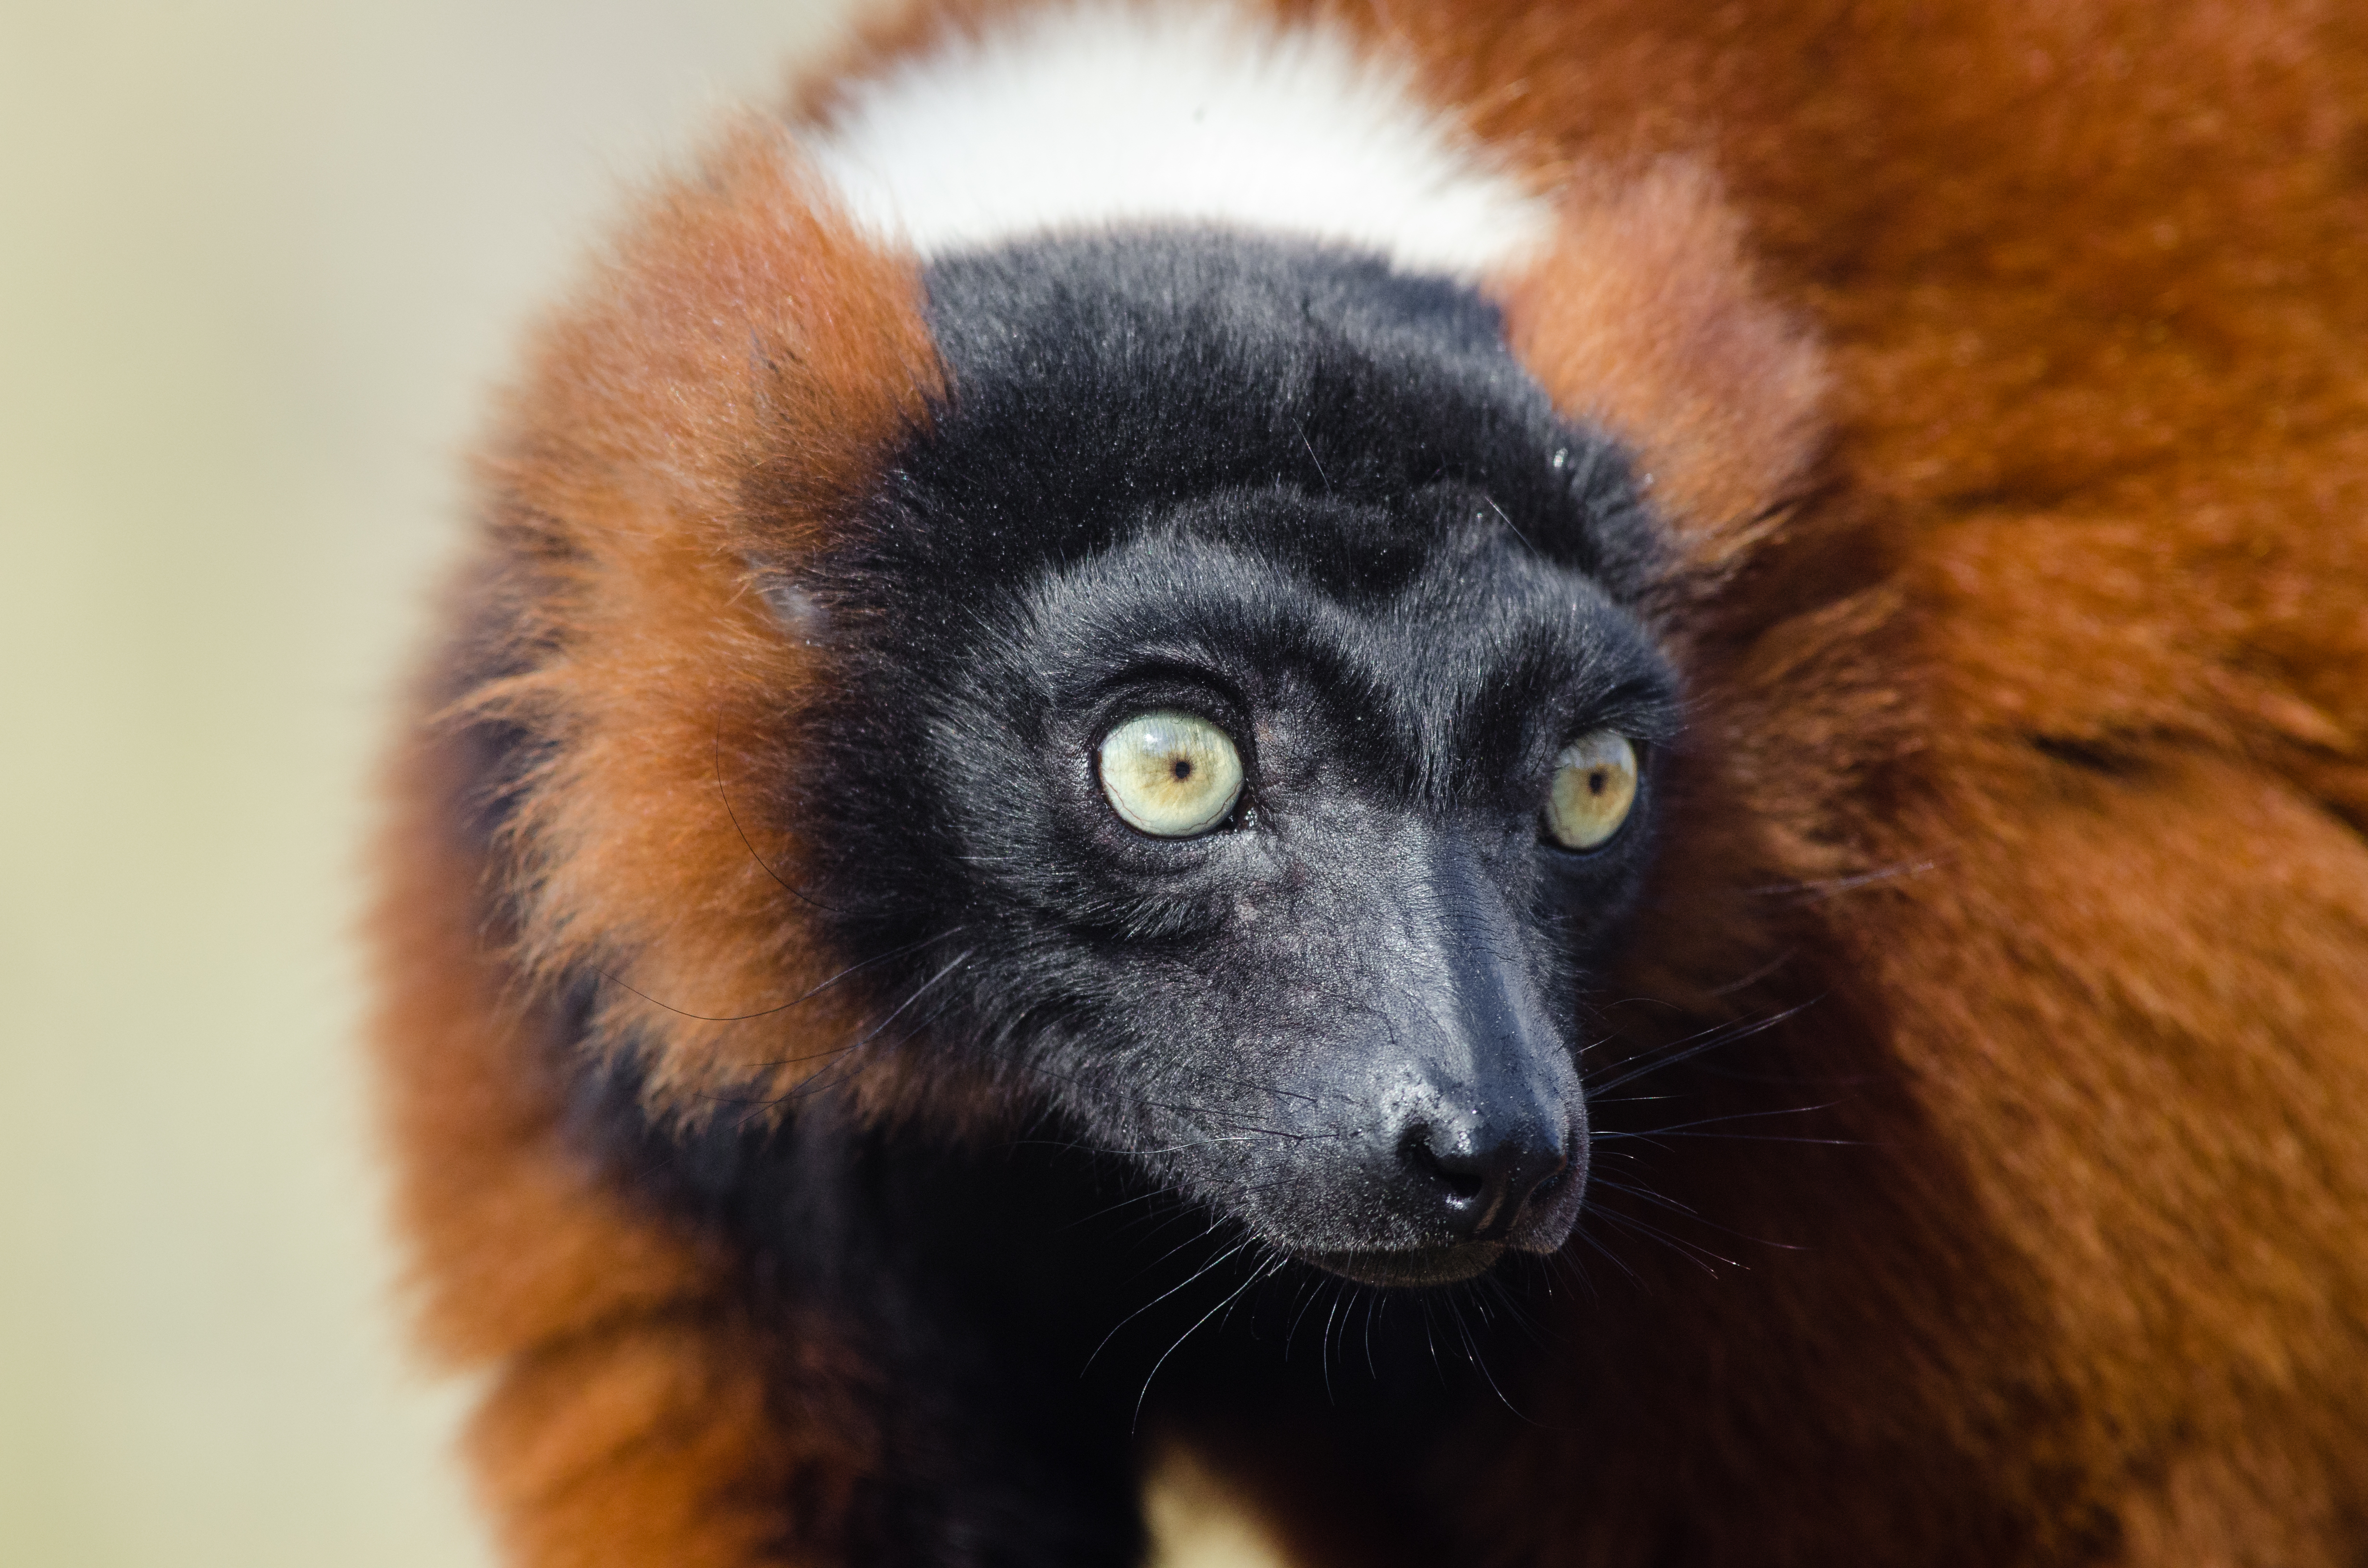
bokeh, feet, cute, wildlife, zoo, red, mammal, nikon, fauna, primate, close up, eyes, hands, madagascar, vertebrate, zoom, germany, deutschland, augen, adorable, lemur, d7000, roter, niedlich, tierpark, hnde, fse, madagaskar, ruffed, vari, lemuren, gelsenkirchen, erlebniswelt, new world monkey